Krittivasi Ramayan

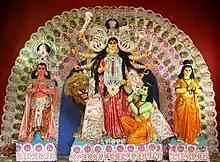
Rama worshipping Durga, as part of the Durga Puja setup.

The "Krittivas Ramayan" appears to be a translation into Bengali from one or another recension of the Sanskrit text known as "Valmiki's Ramayana". If the popular association of the "Krittivas Ramayan" with Krittibas Ojha and the available biographical information about him is correct, the "Krittibas Ramayan" was composed in the fifteenth century CE. But it is far from clear how similar any version of the text known today is to what this figure might have composed in the fifteenth century; the text underwent various changes at the hands of various "puthi" scribes, who tended to add more material to the text, and nineteenth-century pandits were also influential in determining the content of the printed editions that predominate today. Over 1500 manuscripts of the poem are extant, but most date to the last quarter of the eighteenth century or later, and they are enormously varied (with some variations reflecting regional transmission within Bengal); even the earliest manuscript fragments are at least two centuries later than the putative author's estimated period. Some attempts have been made to produce scholarly editions, but, in the view of Philippe Benoît, 'sans résultat probant' ('without convincing results'); in these circumstances, he concludes 'il est impossible de se faire une idée du texte original de Krittibâs' ('it is impossible to formulate an impression of the original text of Krittibas').